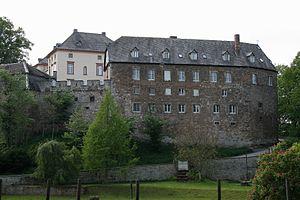
Le château de Canstein est un château situé à Canstein, quartier de la ville de Marsberg dans l'arrondissement du Haut-Sauerland.